Moritz Wahrmann

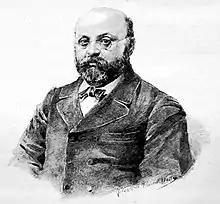
Moritz Wahrmann.

Moritz Wahrmann, Wahrmann Mór(ic) (28 February 1832 in Budapest – 26 November 1892 in Budapest) was a Hungarian politician; grandson of Israel Wahrmann. He was educated at the Protestant gymnasium and the university of his native city, and entered his father's mercantile establishment in 1847, becoming its head after his father's death.